Ragay Gulf

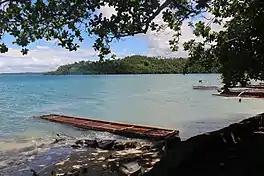
Ragay Gulf

Ragay Gulf is a large gulf in the Bicol Peninsula in Luzon, part of the Sibuyan Sea. It is separated from Tayabas Bay by the Bondoc Peninsula in the west. The gulf covers the provinces of Quezon and Camarines Sur.